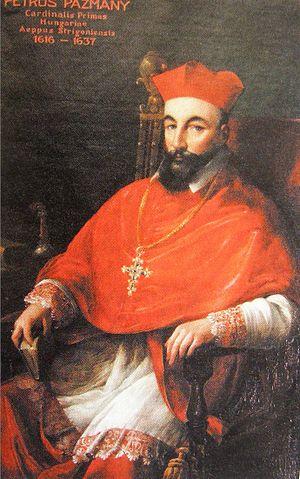
La littérature hongroise est l'ensemble des œuvres littéraires écrites en hongrois ou par des auteurs hongrois dans d'autres langues.
Péter Pázmány, né le 4 octobre 1570 à Nagyvárad, en Transylvanie et décédé le 19 mars 1637 à Pozsony était un prêtre jésuite hongrois, prédicateur et écrivain polémiste de renom. Archevêque-primat d'Esztergom en 1616 il est fait cardinal en 1629. Il est considéré comme le père de la renaissance catholique et culturelle en Hongrie.